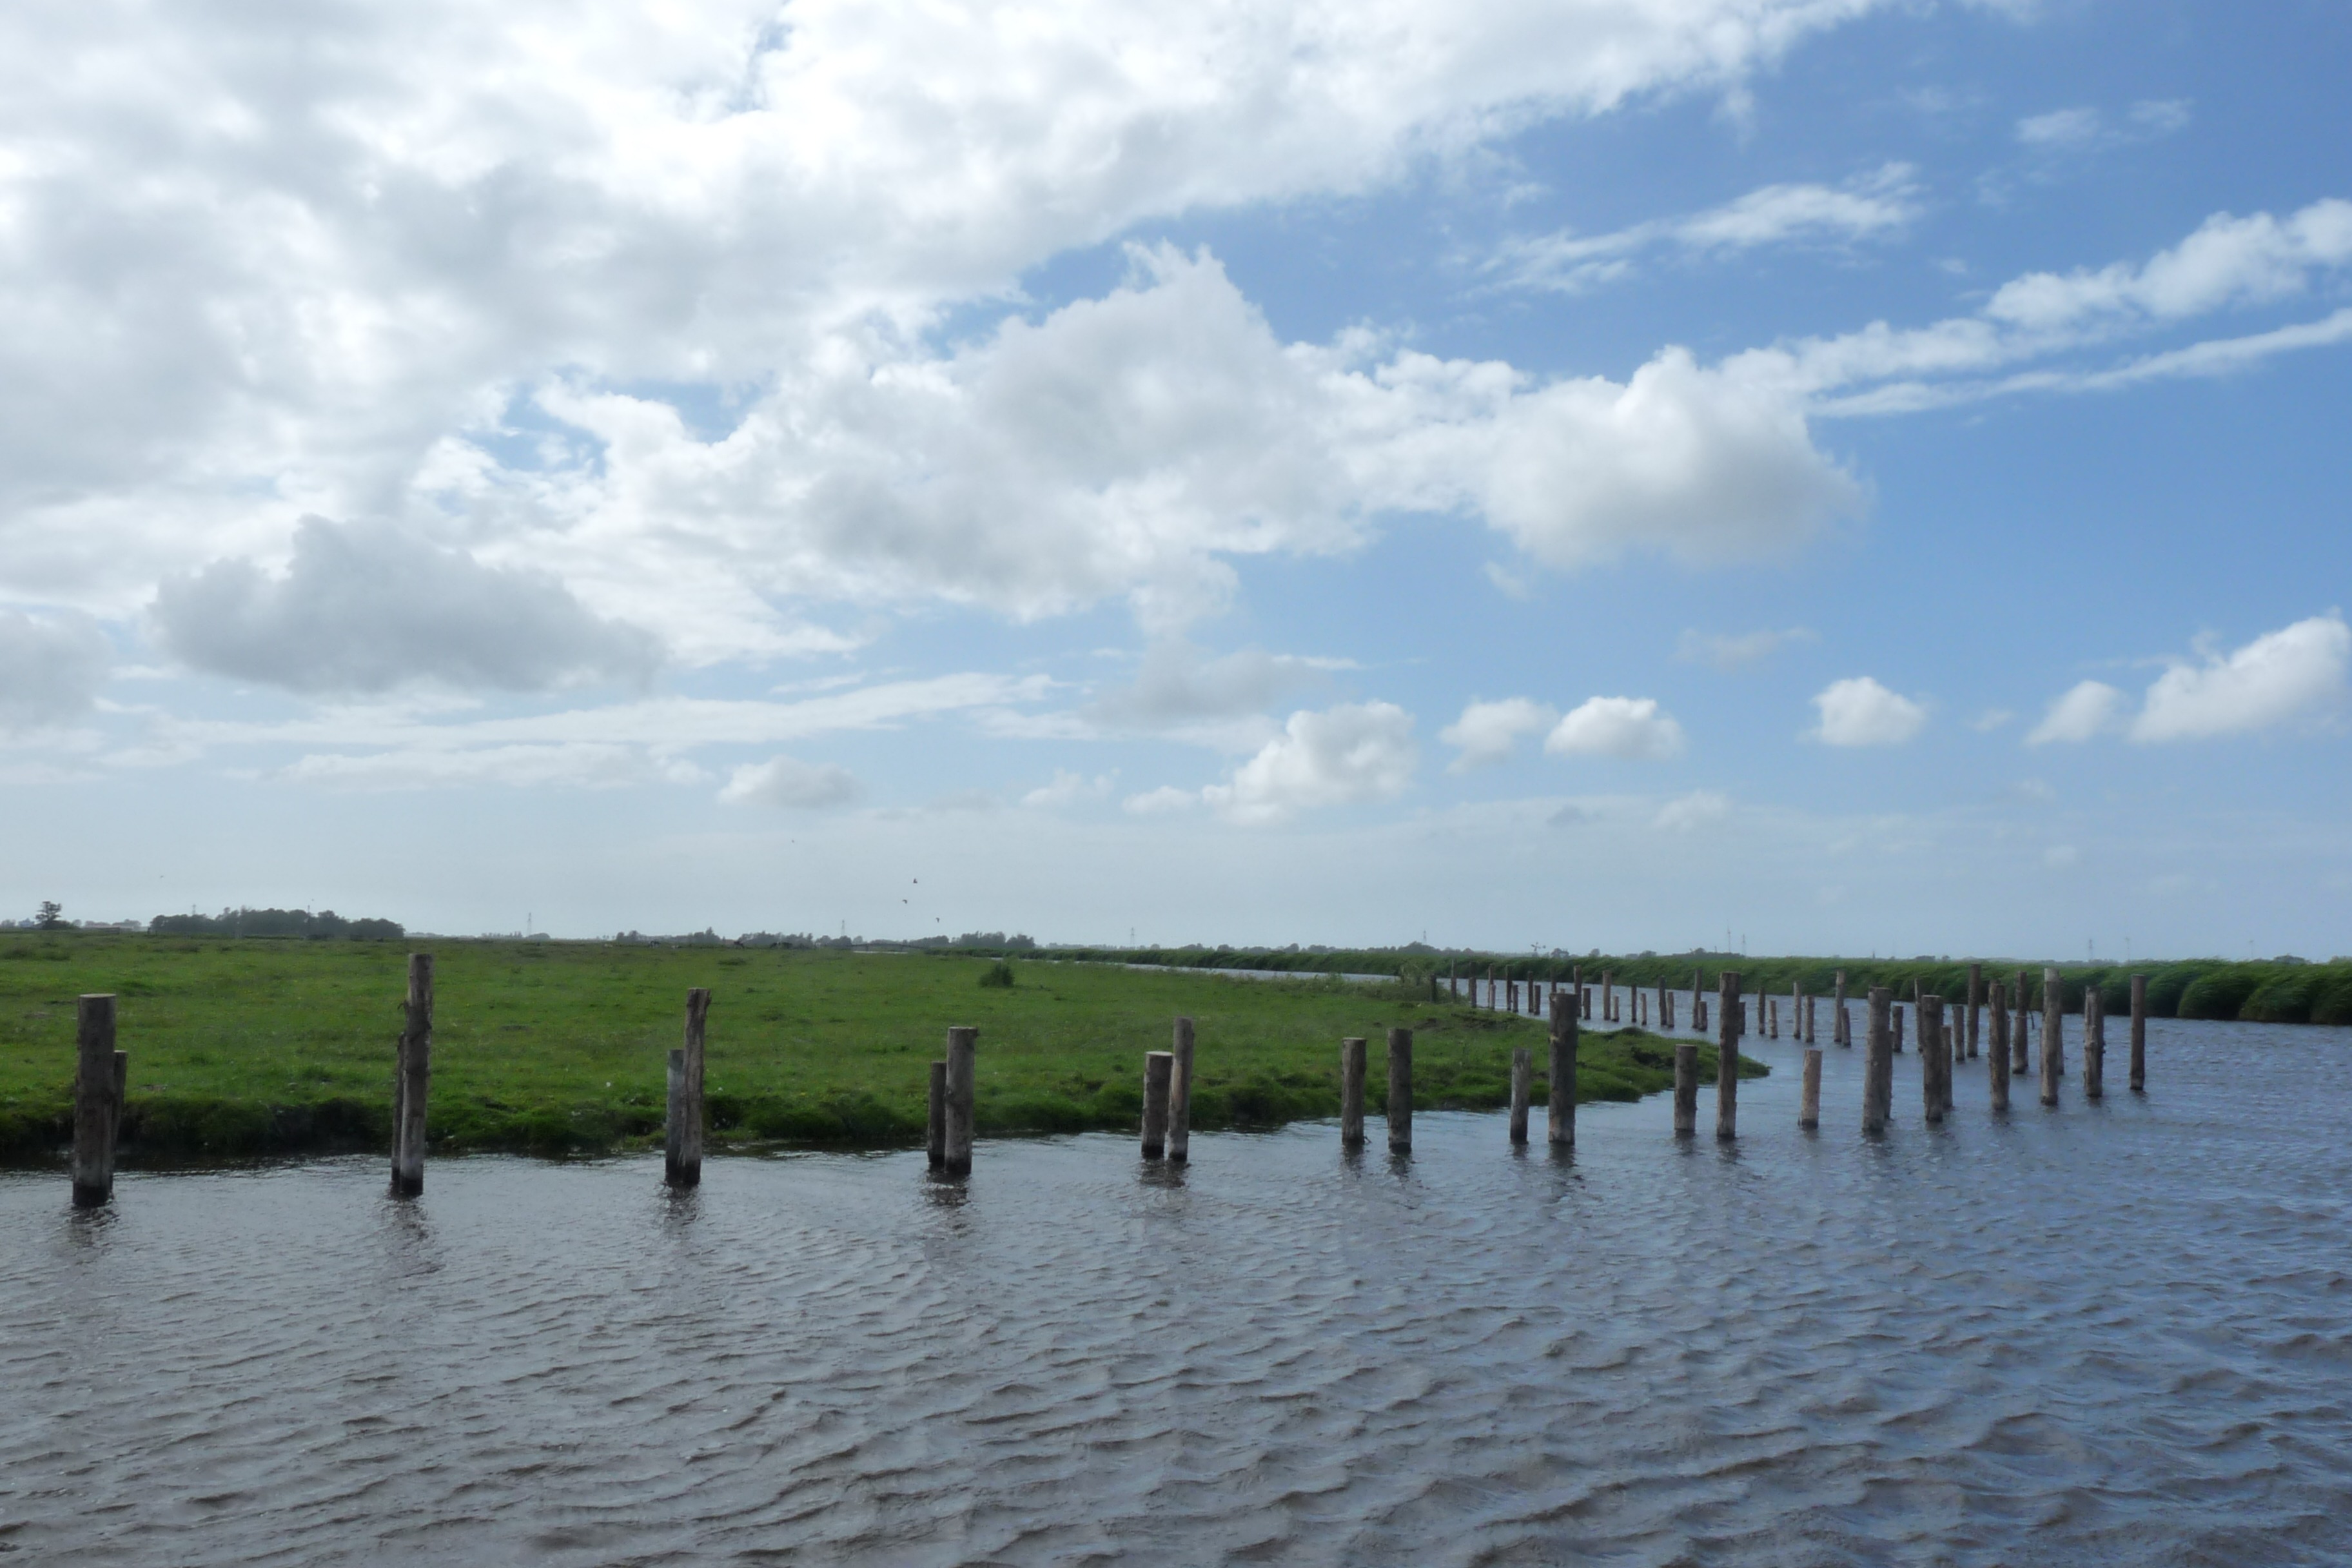
sea, nature, horizon, marsh, cloud, shore, lake, reservoir, waterway, wetland, habitat, islands, graft, mudflat, eilandspolder, de rijp, three houses